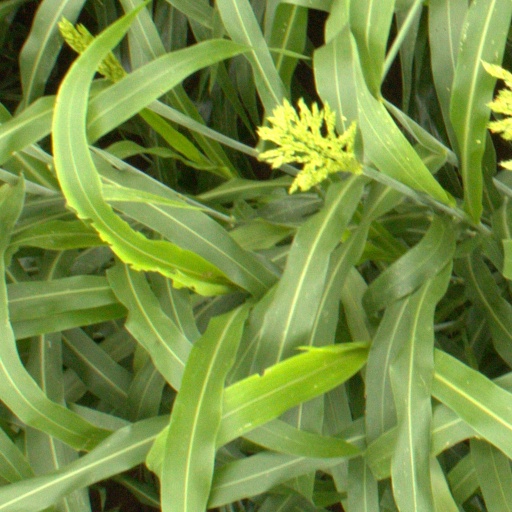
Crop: sorghum